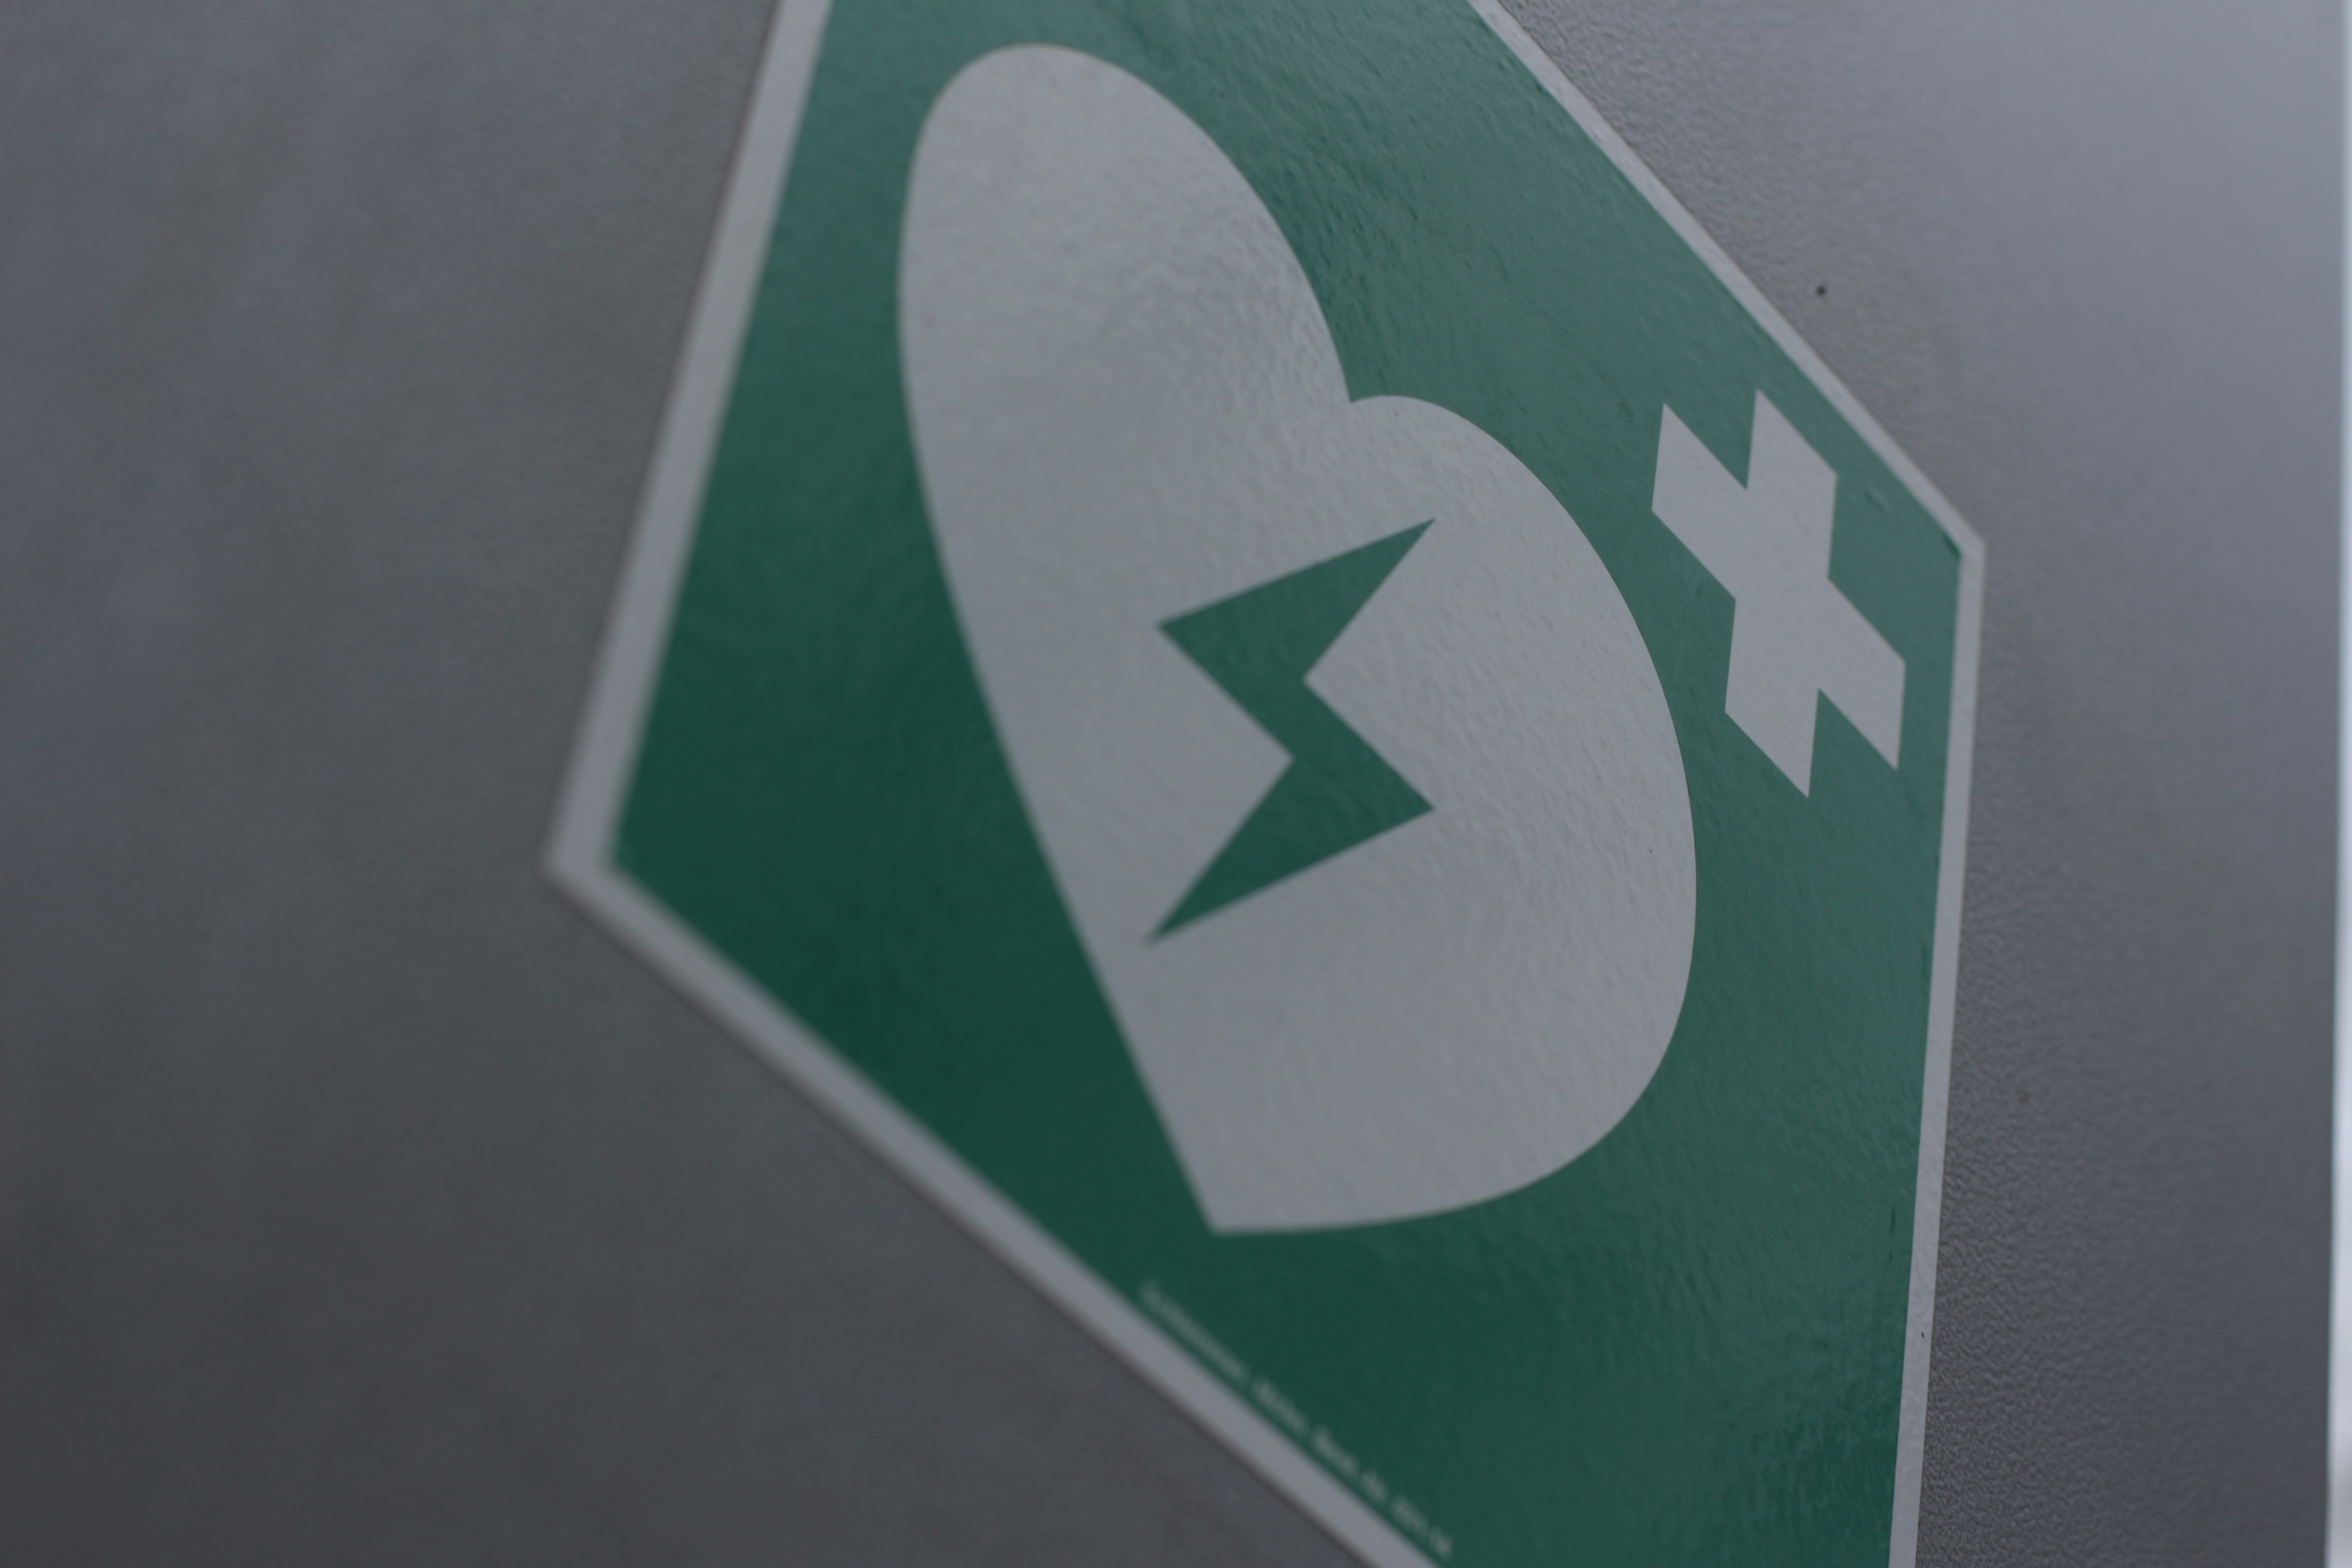
abstract, number, sign, heart, green, symbol, business, signage, health, brand, font, art, illustration, logo, conceptual, hospital, clinic, problem, shape, medical, medic, vector, house numbering